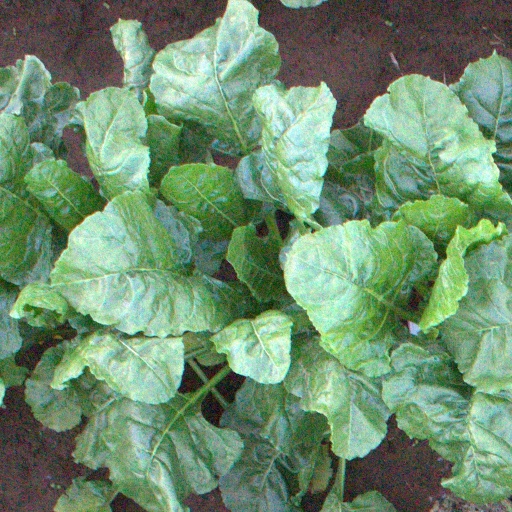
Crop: sugar beet